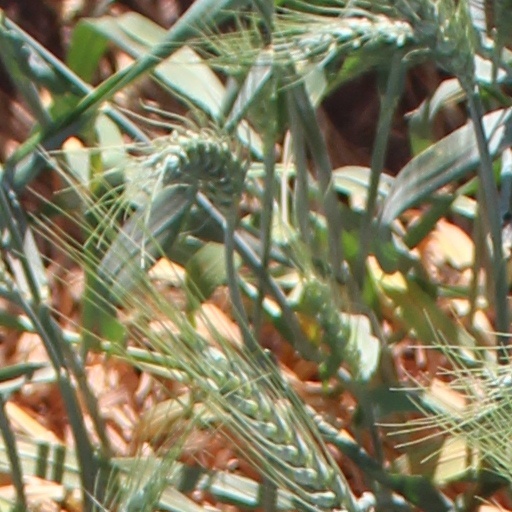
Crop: wheat